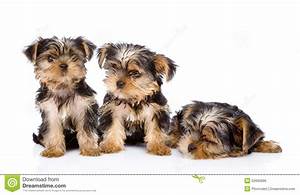
Label: cane